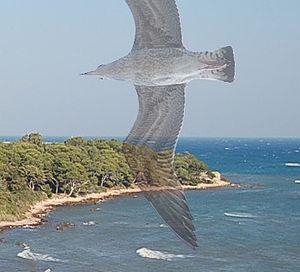
Les calques sont, en infographie et en dessin assisté par ordinateur, un ensemble de couches empilées les unes au-dessus des autres, dont chacune contient une partie des éléments de peinture ou de dessin constituant l'ensemble et est transparente ailleurs. Dans ce système, chaque élément peut être placé sur un calque différent, si bien que l'on peut décomposer le travail, ce qui le rend plus simple, éviter d'altérer un dessin de fond et donc permettre de déplacer les éléments supérieurs d'une composition existante.